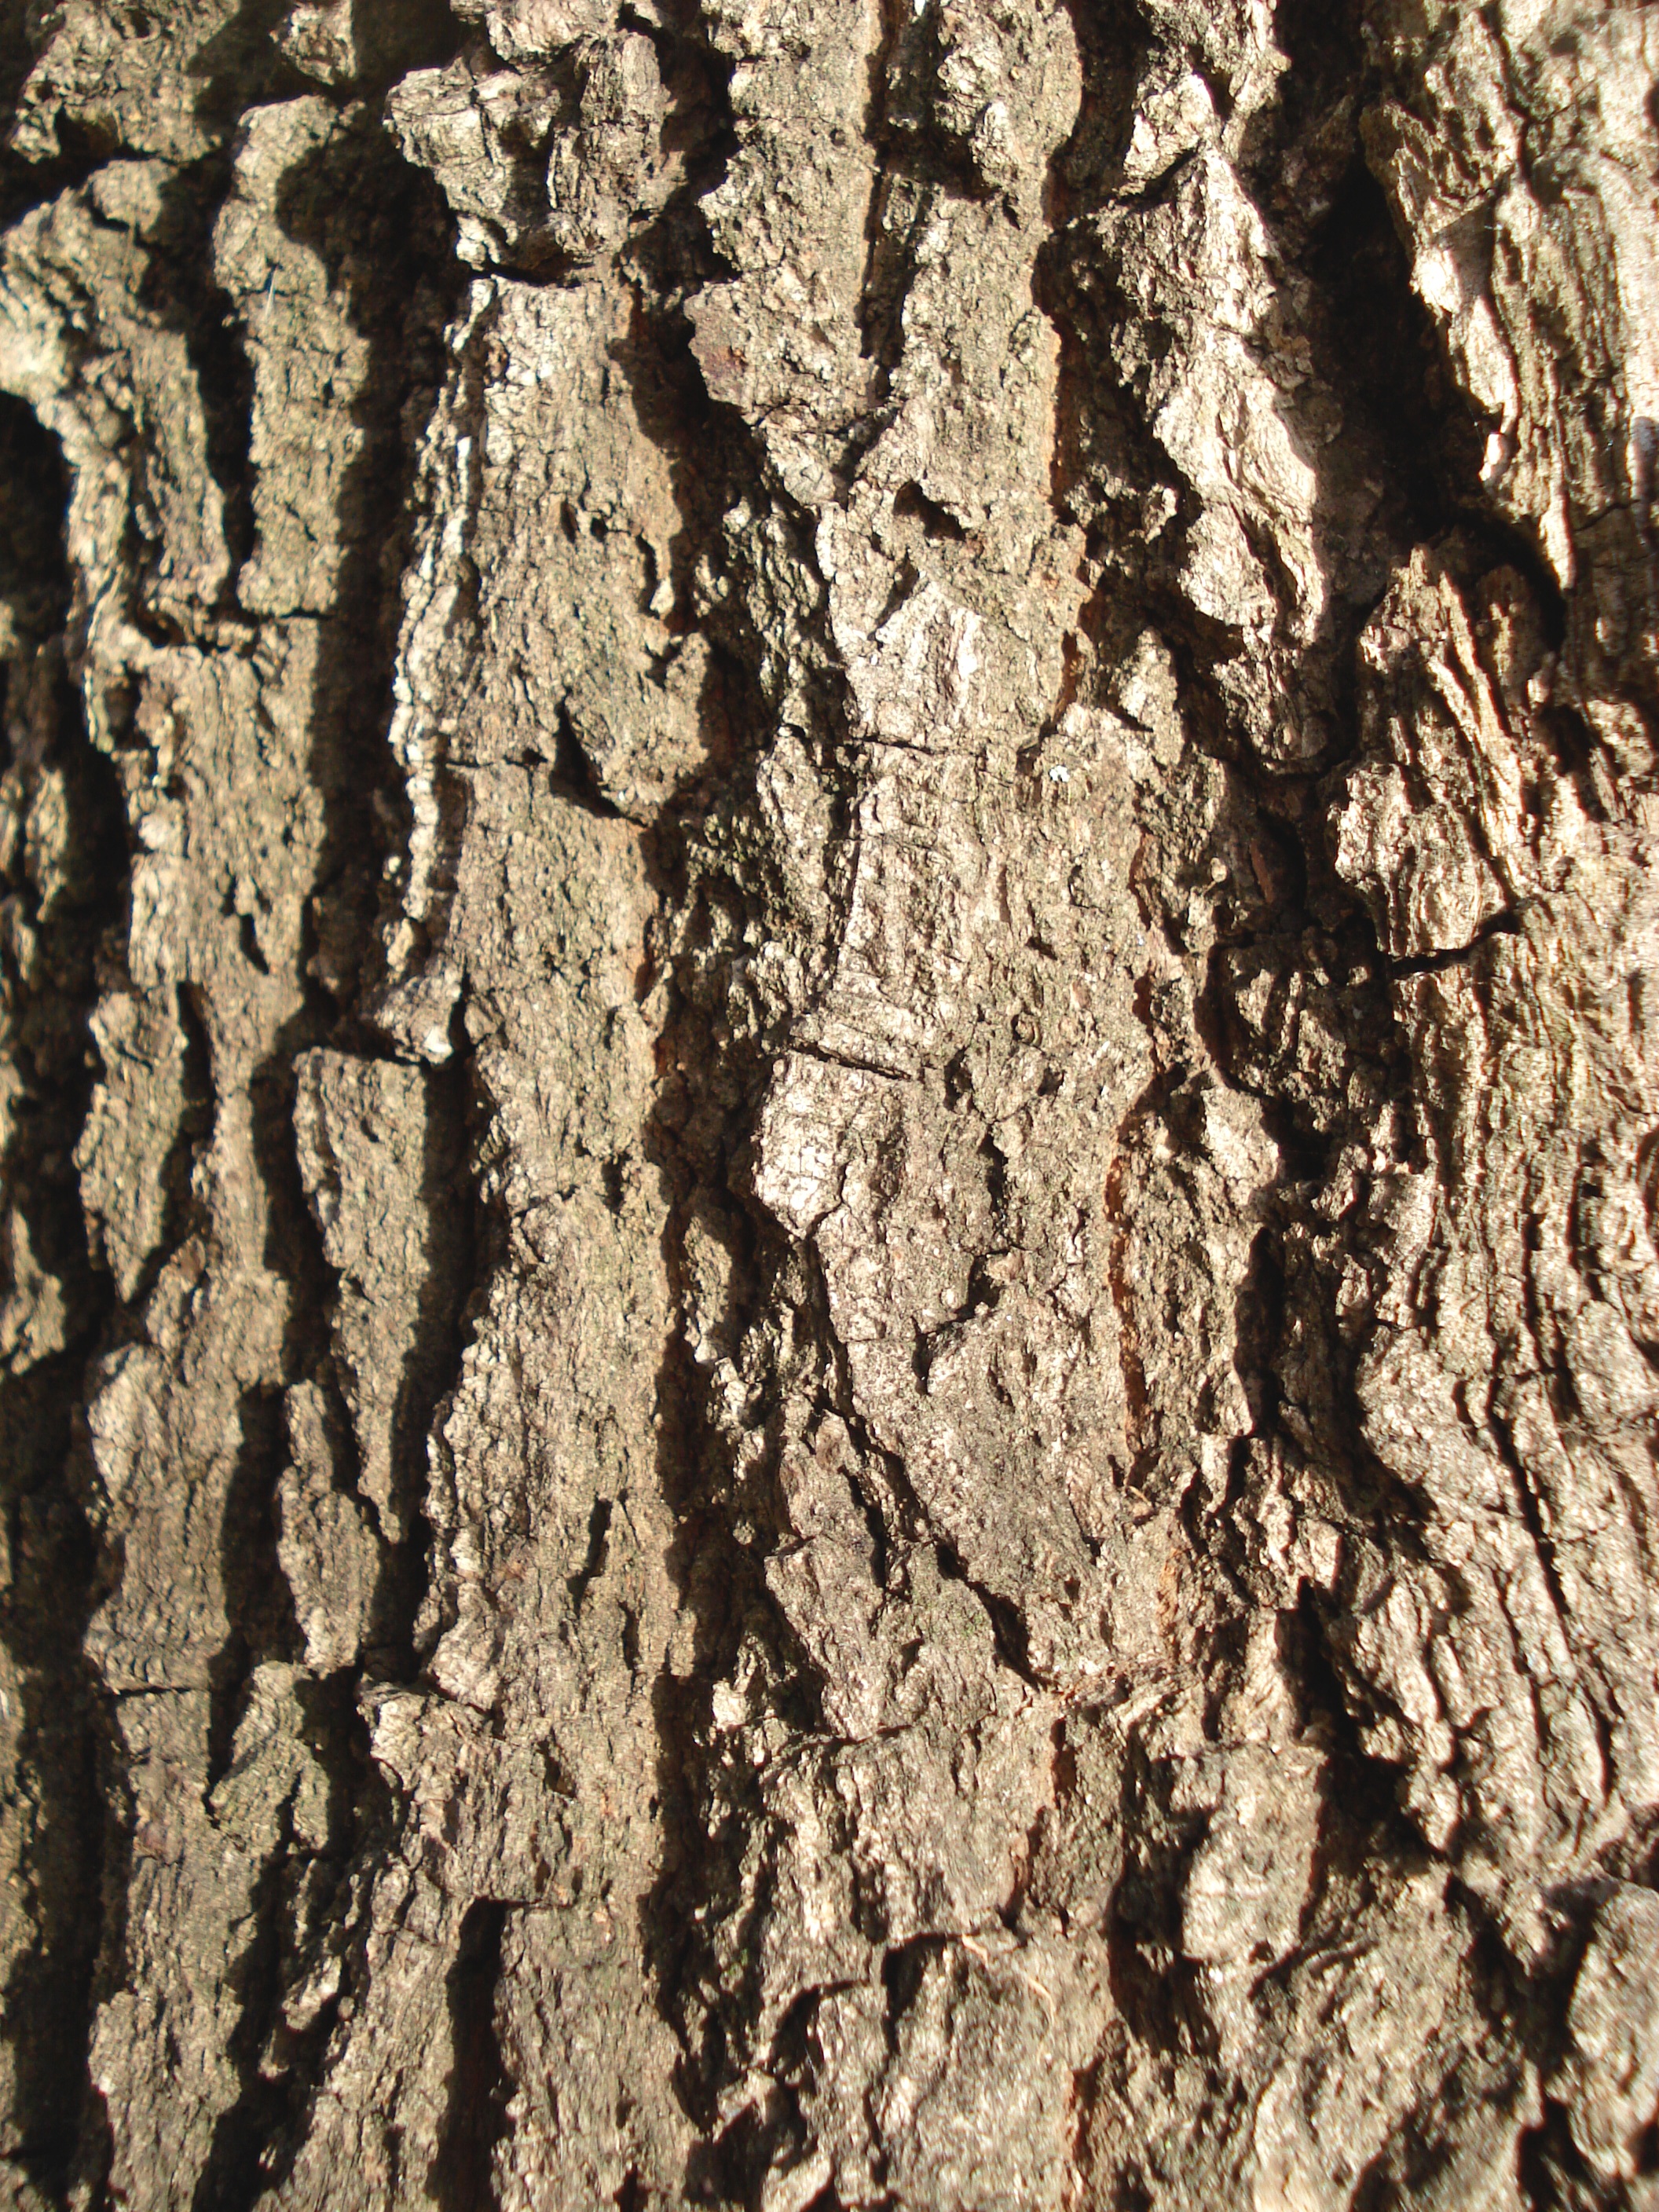
tree, nature, branch, plant, wood, texture, leaf, flower, trunk, old, bark, pattern, natural, brown, soil, flora, material, textured, background, geology, hardwood, wooden, woody plant, land plant